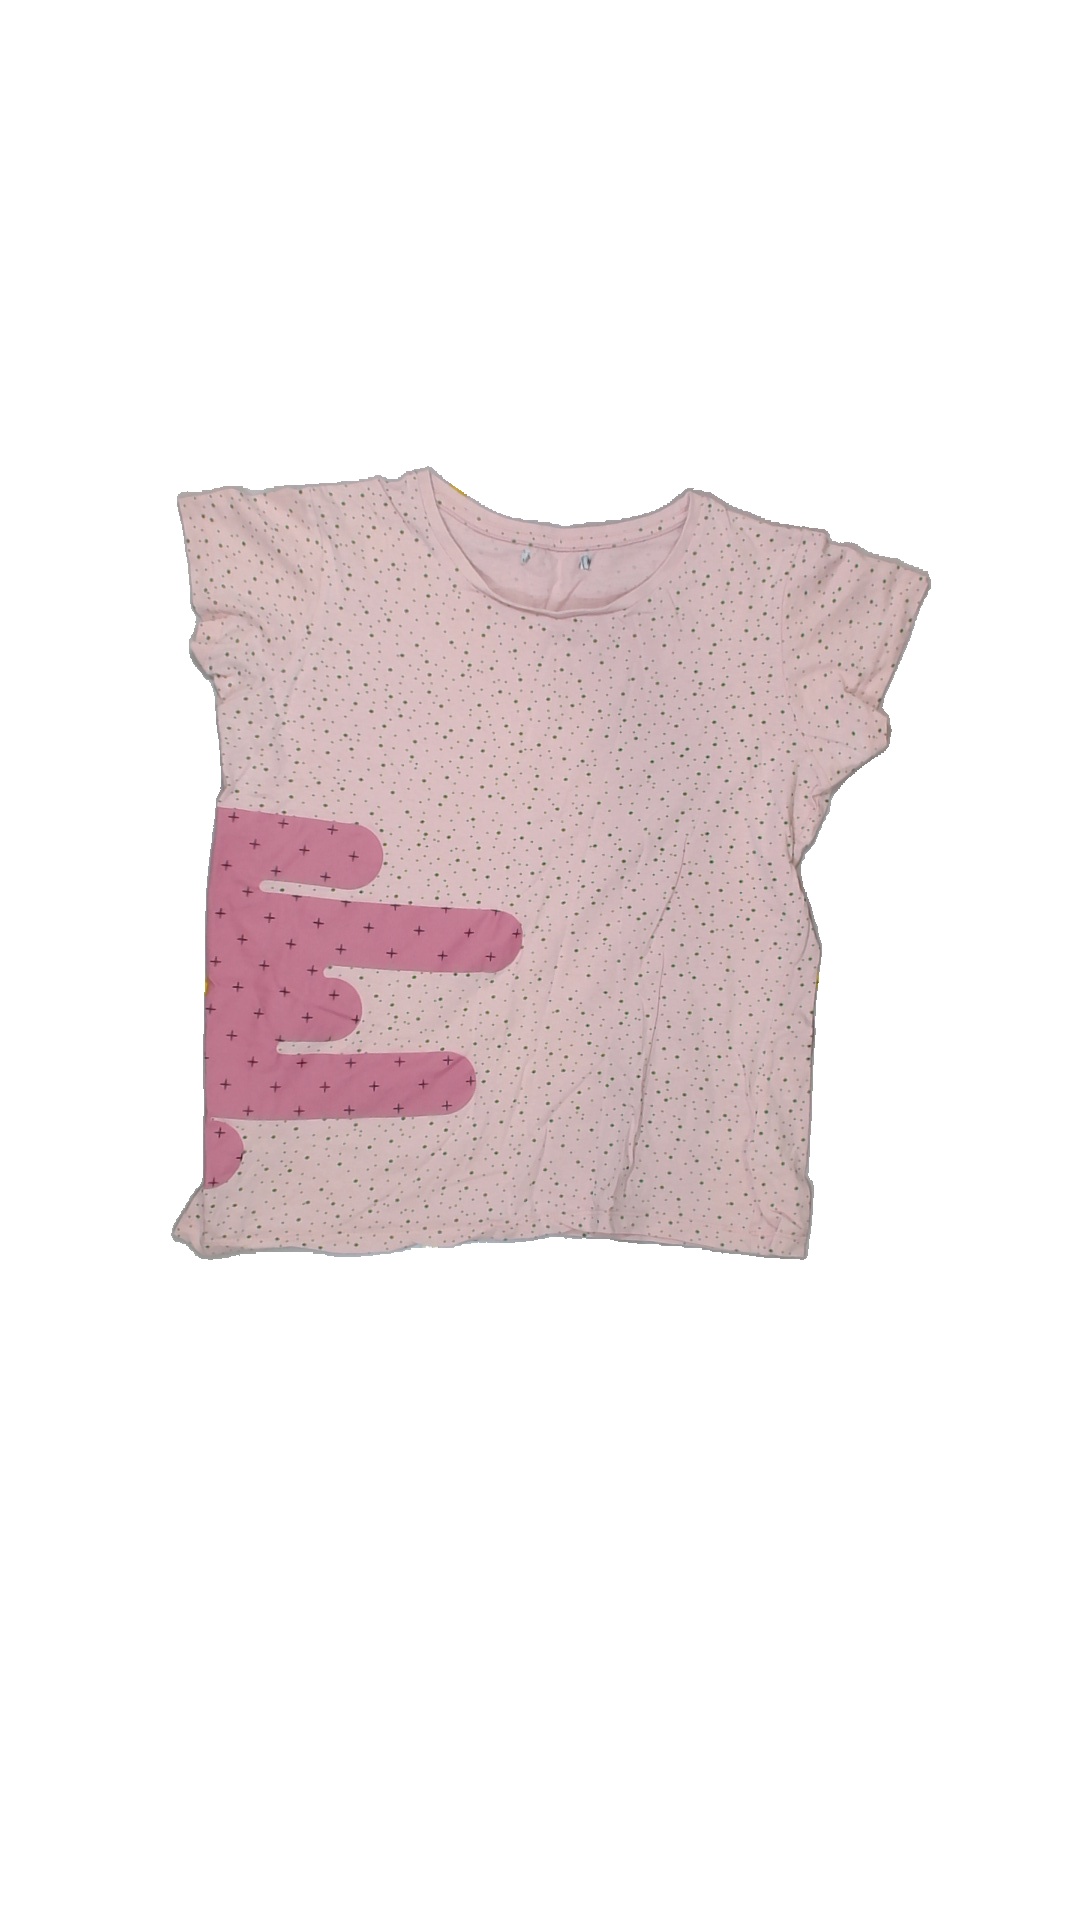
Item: T-shirt (Ladies)
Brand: Not Applicable
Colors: Pink
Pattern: Dots
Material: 100%cotton
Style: No trend
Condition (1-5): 4
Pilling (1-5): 5
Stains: No
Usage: Reuse
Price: <50